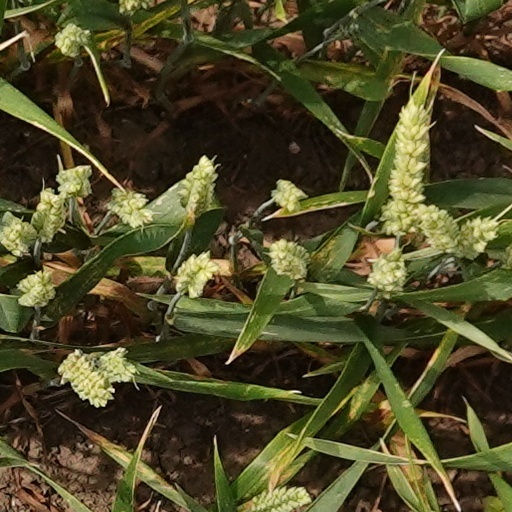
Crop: wheat